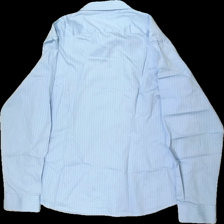
View: back
Type: Shirt
Category: Men
Brand: Riley
Colors: Blue, White
Material: 100% bomull
Pattern: Striped
Cut: Regular
Size: L
Season: All
Stains: Minor
Damage: smuts fläck
Damage location: top center
Damage 2: lösa trådar
Damage 2 location: middle center
Price range: <50
Recommended usage: Reuse
Description: randig skjorta